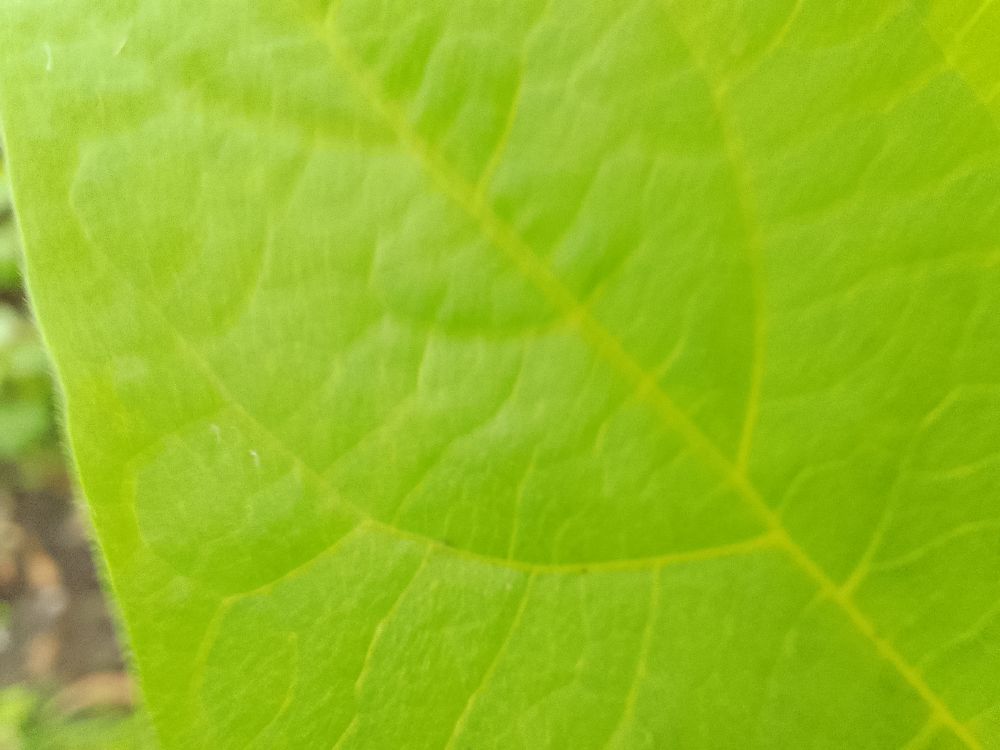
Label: healthy